Earl Dawson

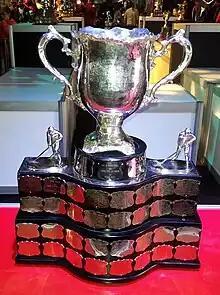
Silver bowl trophy with two large handles, mounted on a wide black plinth engraved with team names on silver plates

Dawson declined to accept a fourth term as president and was succeeded by Joe Kryczka in May 1971. Dawson summarized his time as president in an interview with the "Winnipeg Free Press" by stating, "I just seem to be the kind of person who gets involved in controversy, be it in hockey or politics". He advocated for more full-time employees within the CAHA since it had too big for volunteers, and felt it should be operated by a commissioner with more authority. He also felt that the CAHA had made its point to the IIHF and that it was time to reconsider international games. The CAHA subsequently voted to allow Canadian hockey teams to enter any international competition except for the Olympics or World Championships.